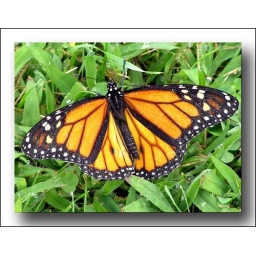
Male Monarch butterfly on front lawn photo after adding a white border with a drop shadow effect in Photoshop